Channel Dash

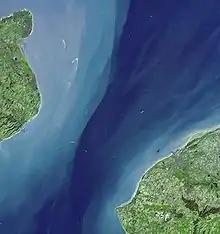

The ships at Brest were scheduled to depart at on 11 February but an air raid by 18 Wellington bombers delayed the departure. The all clear sounded at and "Scharnhorst", "Gneisenau" and "Prinz Eugen", accompanied by six destroyers sailed thirty minutes later. A British agent in Brest was unable to signal that the Brest Group was departing because of German wireless jamming; "Sealion", patrolling outside the harbour, had withdrawn to recharge its batteries.